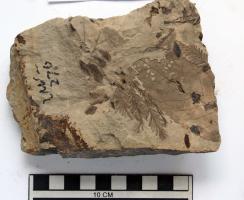
一个化石属于被子植物，其特征描述:简述：叶卵椭圆形或宽卵披针形，顶端较钝，叶缘具重齿。

详述：叶卵椭圆形或宽卵披引形。长近6cm，宽3.1~3.5cm，叶两侧大多对称，仅少数微不对称，基部微凹呈心形，顶端较钝。叶缘具重齿，齿大小相等。叶柄短粗。中脉直，下部较粗，向上渐变细；侧脉羽状，微弧曲达缘。中脉外侧具几条外脉，整齐，分支达缘；三次脉与侧脉成直角伸出.排列整齐。